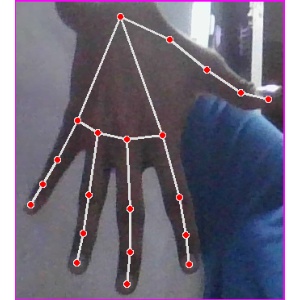
अक्षर: ढ